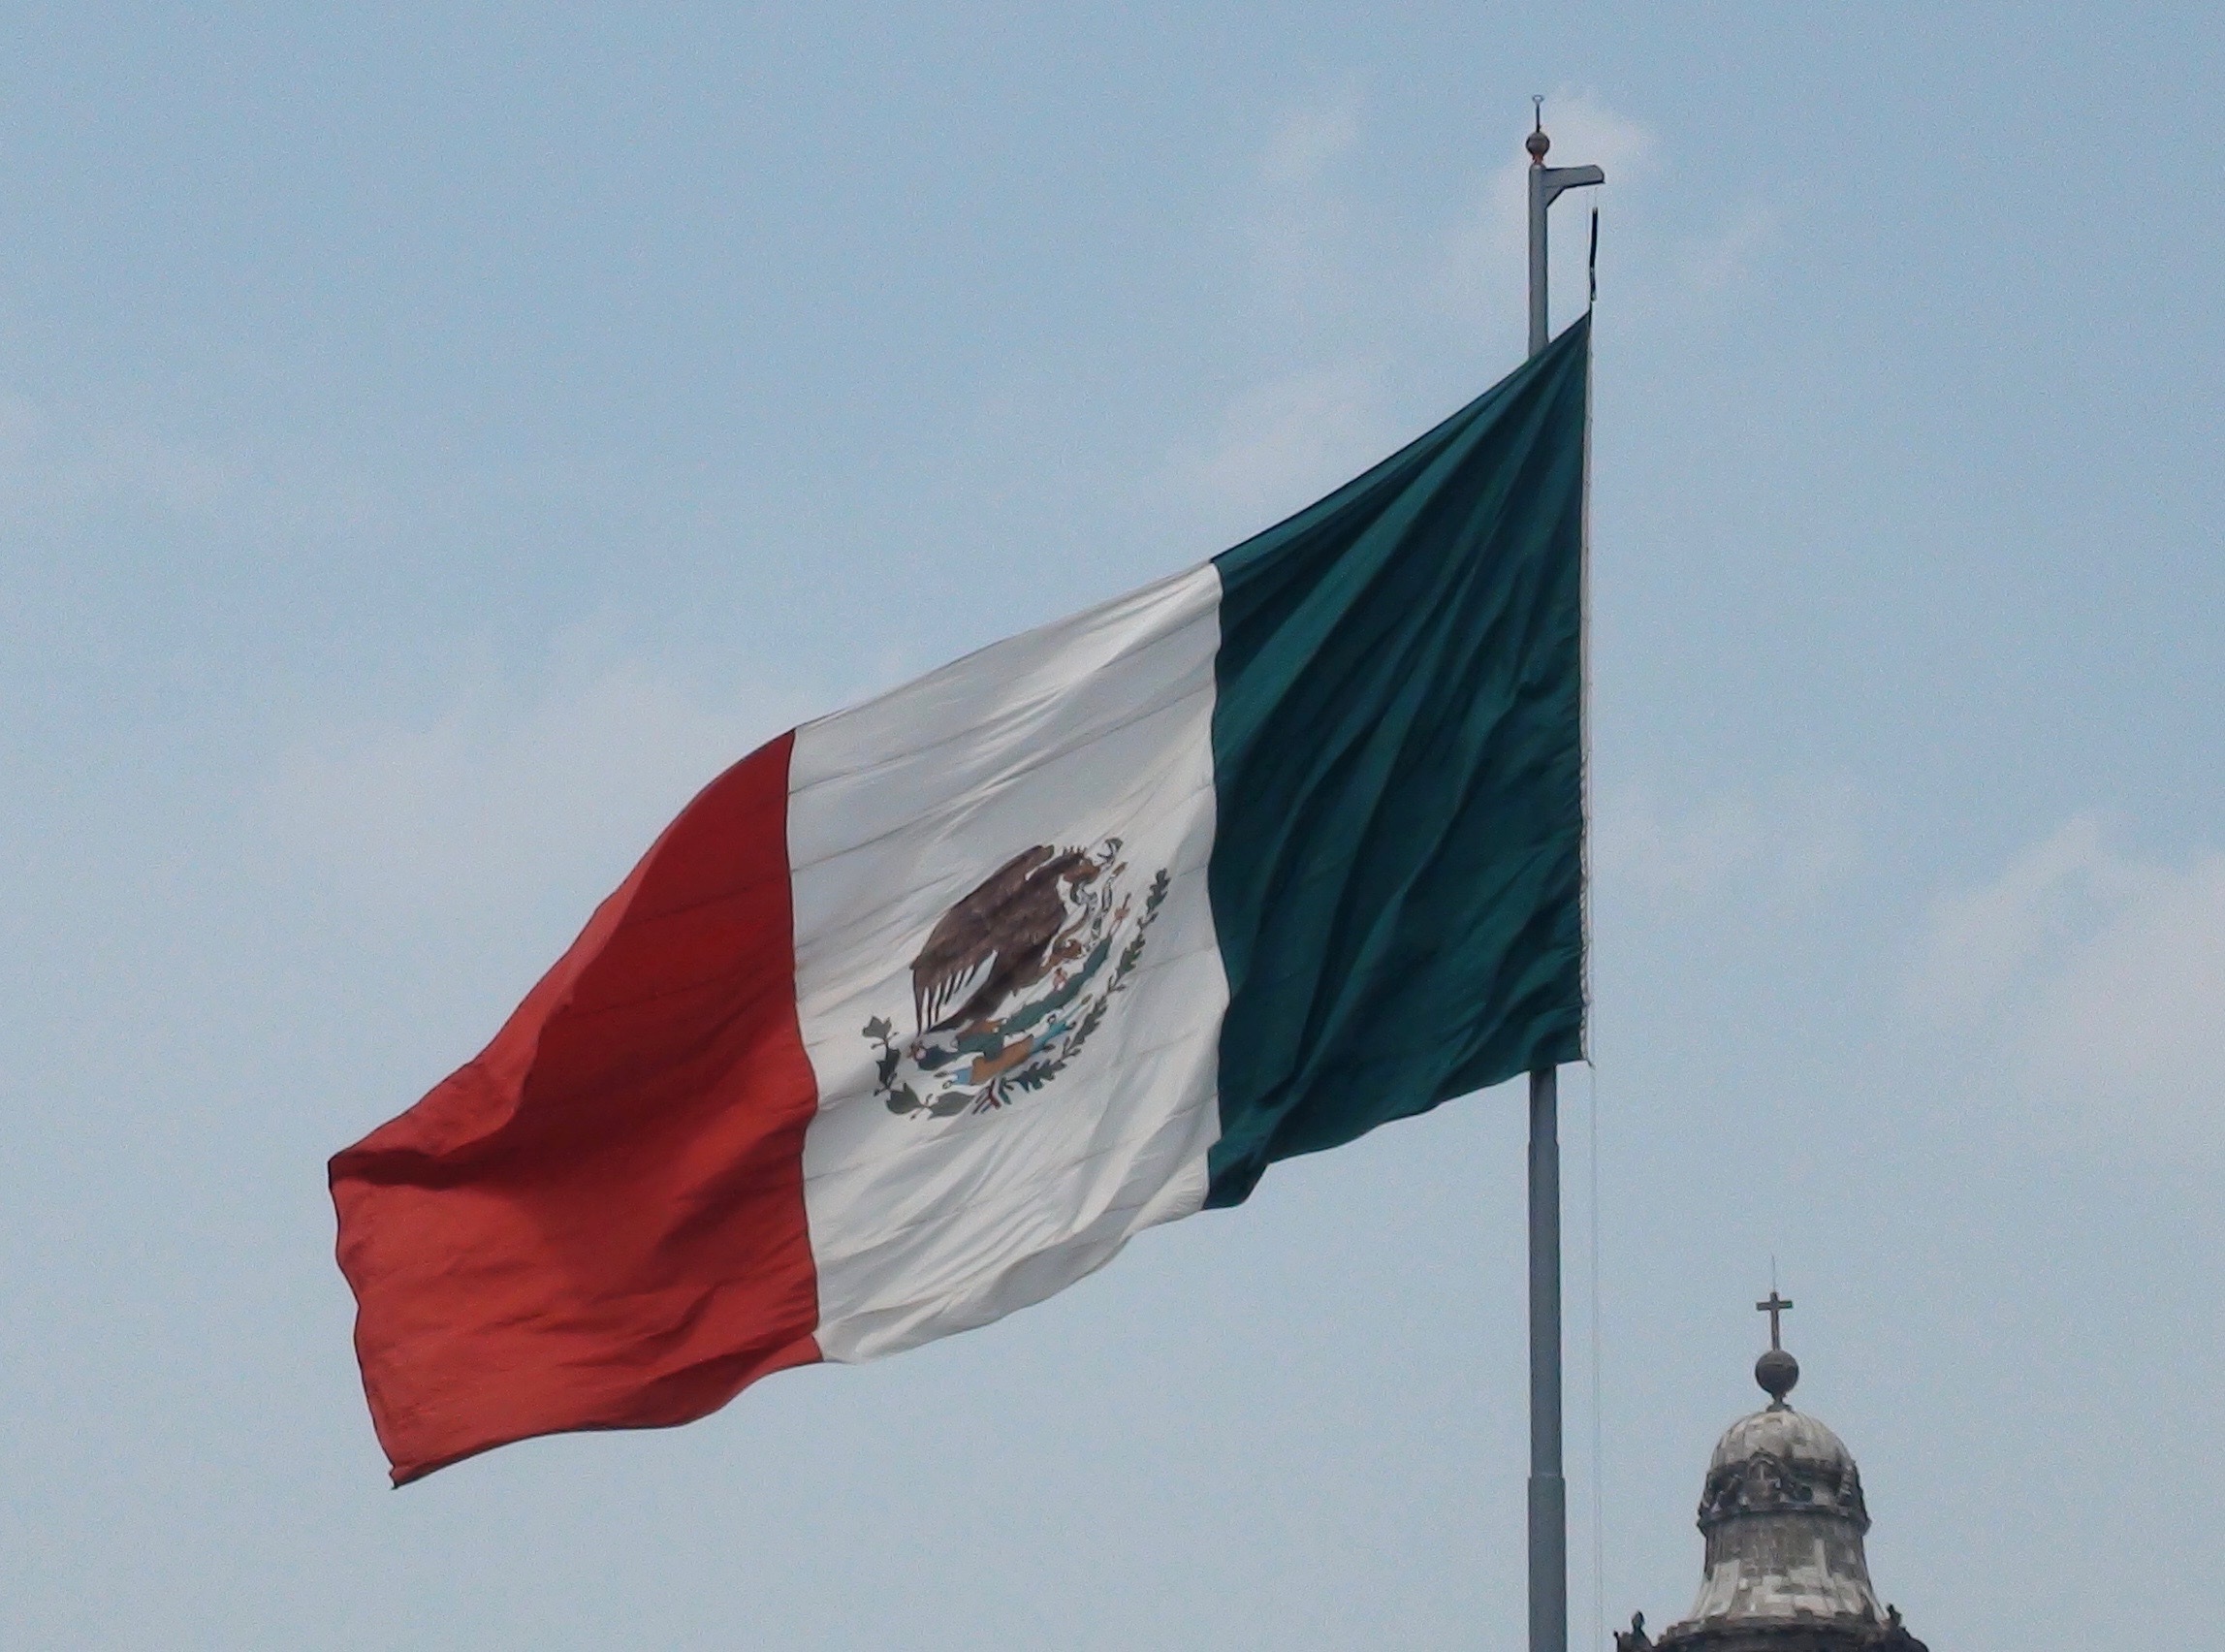
wind, advertising, flag, cathedral, mexico, red flag